Bureau of Pensions Advocates

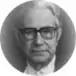
Justice Mervyn J Woods, Chair of the Woods Committee

It included the following steps intended to increase the credibility and independence of the Bureau: